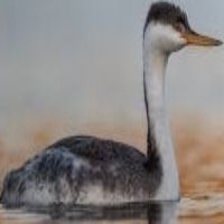
Species: CLARKS GREBE
Scientific name: AECHMOPHORUS CLARKII